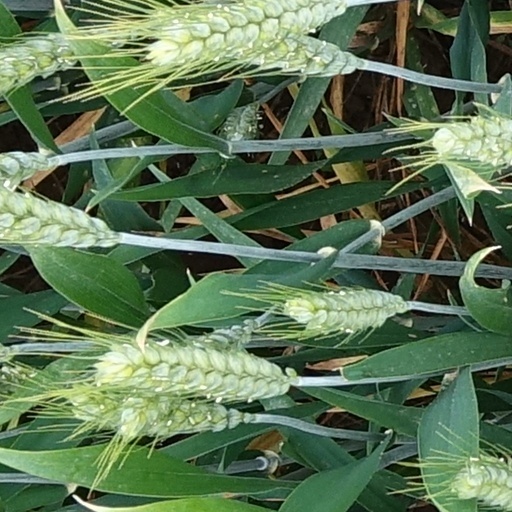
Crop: wheat